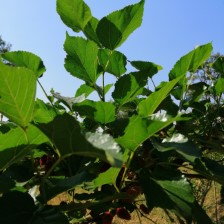
Variety: ChiangMai60